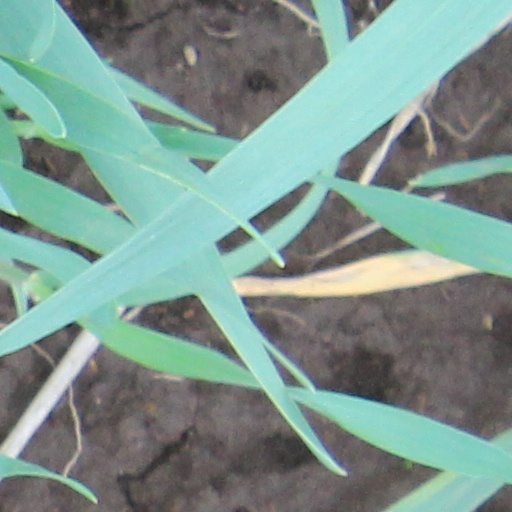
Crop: wheat